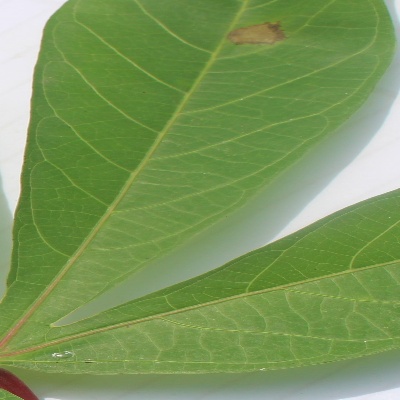
Crop: Cassava
Condition: brown spot